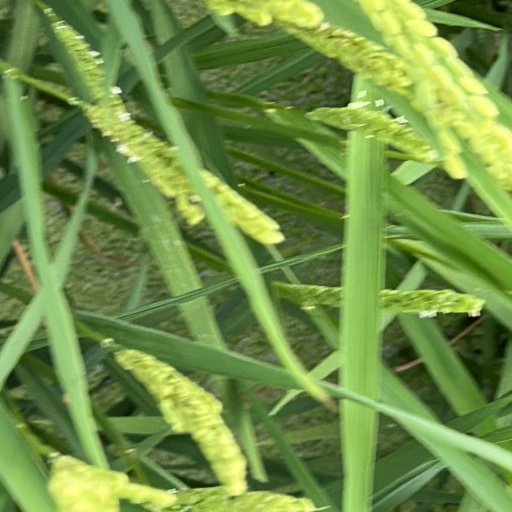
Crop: rice